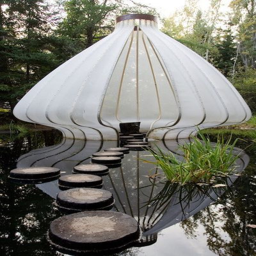
designed by person and racecar driver , was one of gardens built for festival